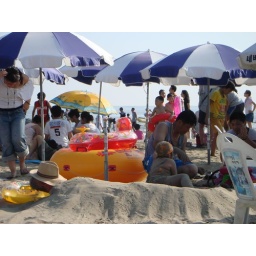
notice the head.... another person buried in the sand